Havank

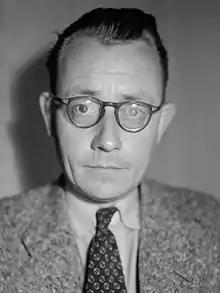
Havank (1942)

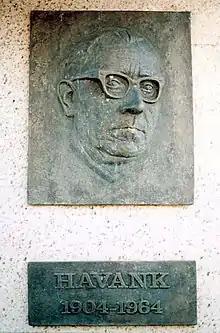
Havank memorial in Leeuwarden by

Havank, pseudonym of Hendrikus Frederikus (Hans) van der Kallen (February 19, 1904 – June 22, 1964), was a Dutch writer, journalist, and translator. He published over 30 crime novels and is considered one of the founding fathers of the Dutch detective genre.